Winifred Hector

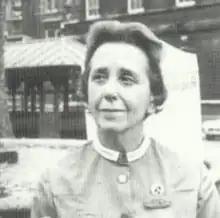
Hector in her autobiography

Winifred Emily Hector FRCN (21 December 1909 — 14 September 2002) was an English nurse and textbook author. She played a significant part in introducing modern curriculum and teaching methods to British nursing education.